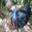
Label: bird